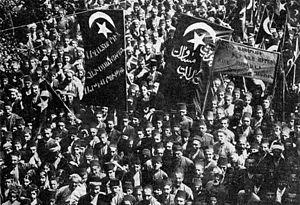
Le génocide arménien, ou plus précisément le génocide des Arméniens, est un génocide perpétré d'avril 1915 à juillet 1916, voire 1923, au cours duquel les deux tiers des Arméniens qui vivent alors sur le territoire actuel de la Turquie périssent du fait de déportations, famines et massacres de grande ampleur. Il est planifié et exécuté par le parti au pouvoir à l'époque, le Comité Union et Progrès, plus connu sous le nom de « Jeunes-Turcs », composé en particulier du triumvirat d'officiers Talaat Pacha, Enver Pacha et Djemal Pacha, qui dirige l'Empire ottoman alors engagé dans la Première Guerre mondiale aux côtés des Empires centraux. Il coûte la vie à environ un million deux cent mille Arméniens d'Anatolie et d'Arménie occidentale.